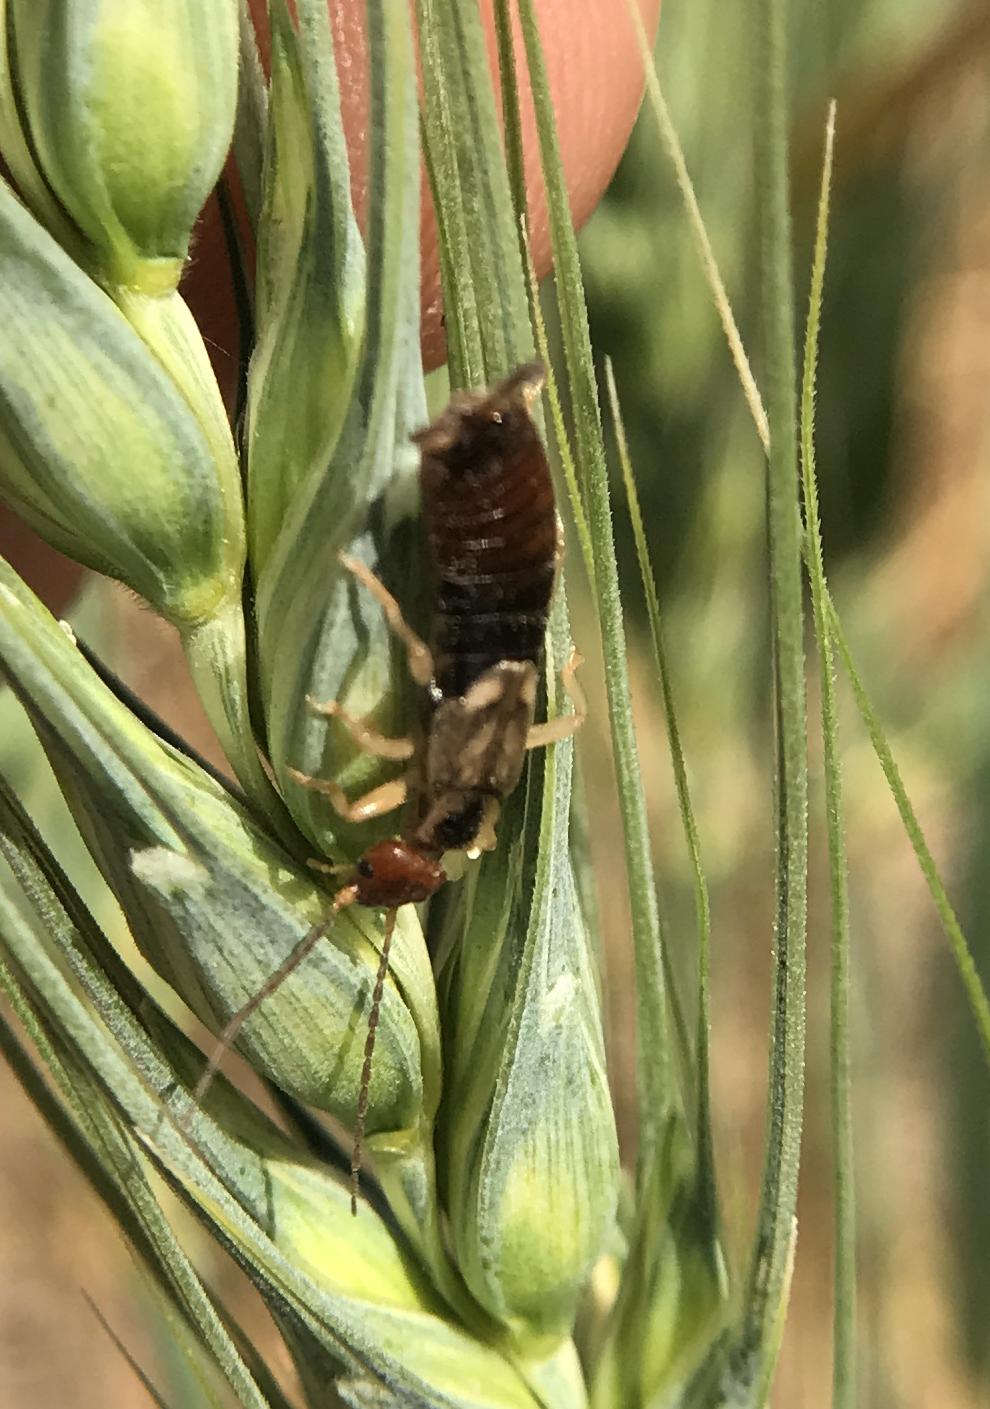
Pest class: predators